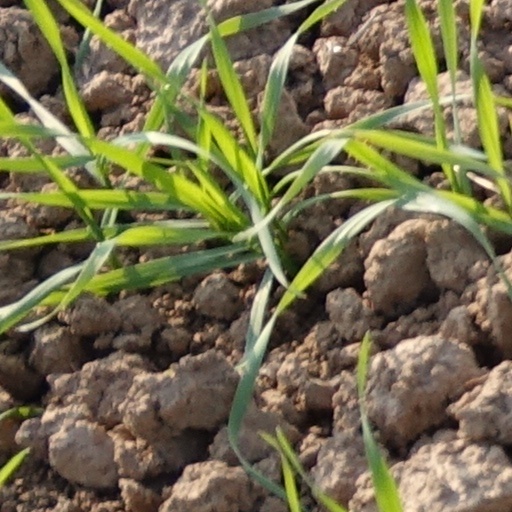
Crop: wheat